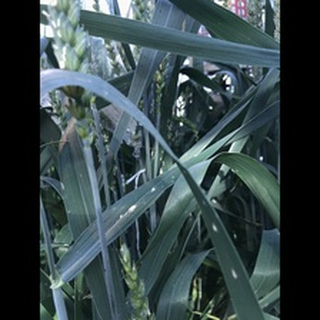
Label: wheat_mildew